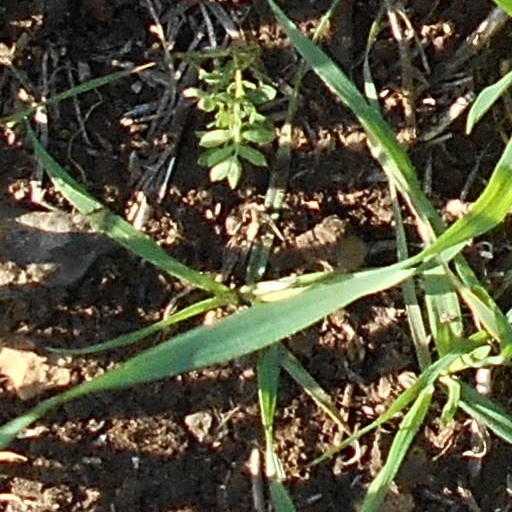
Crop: wheat